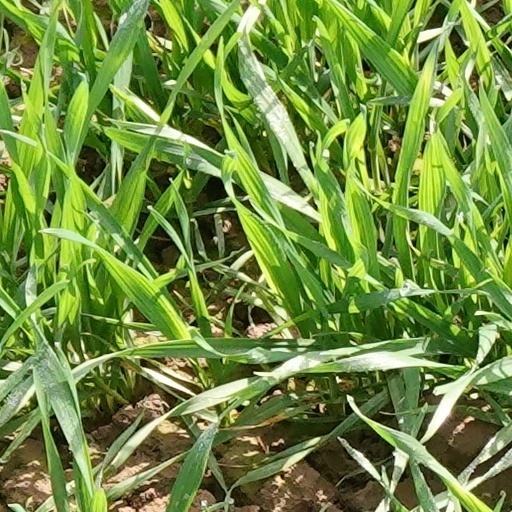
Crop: wheat